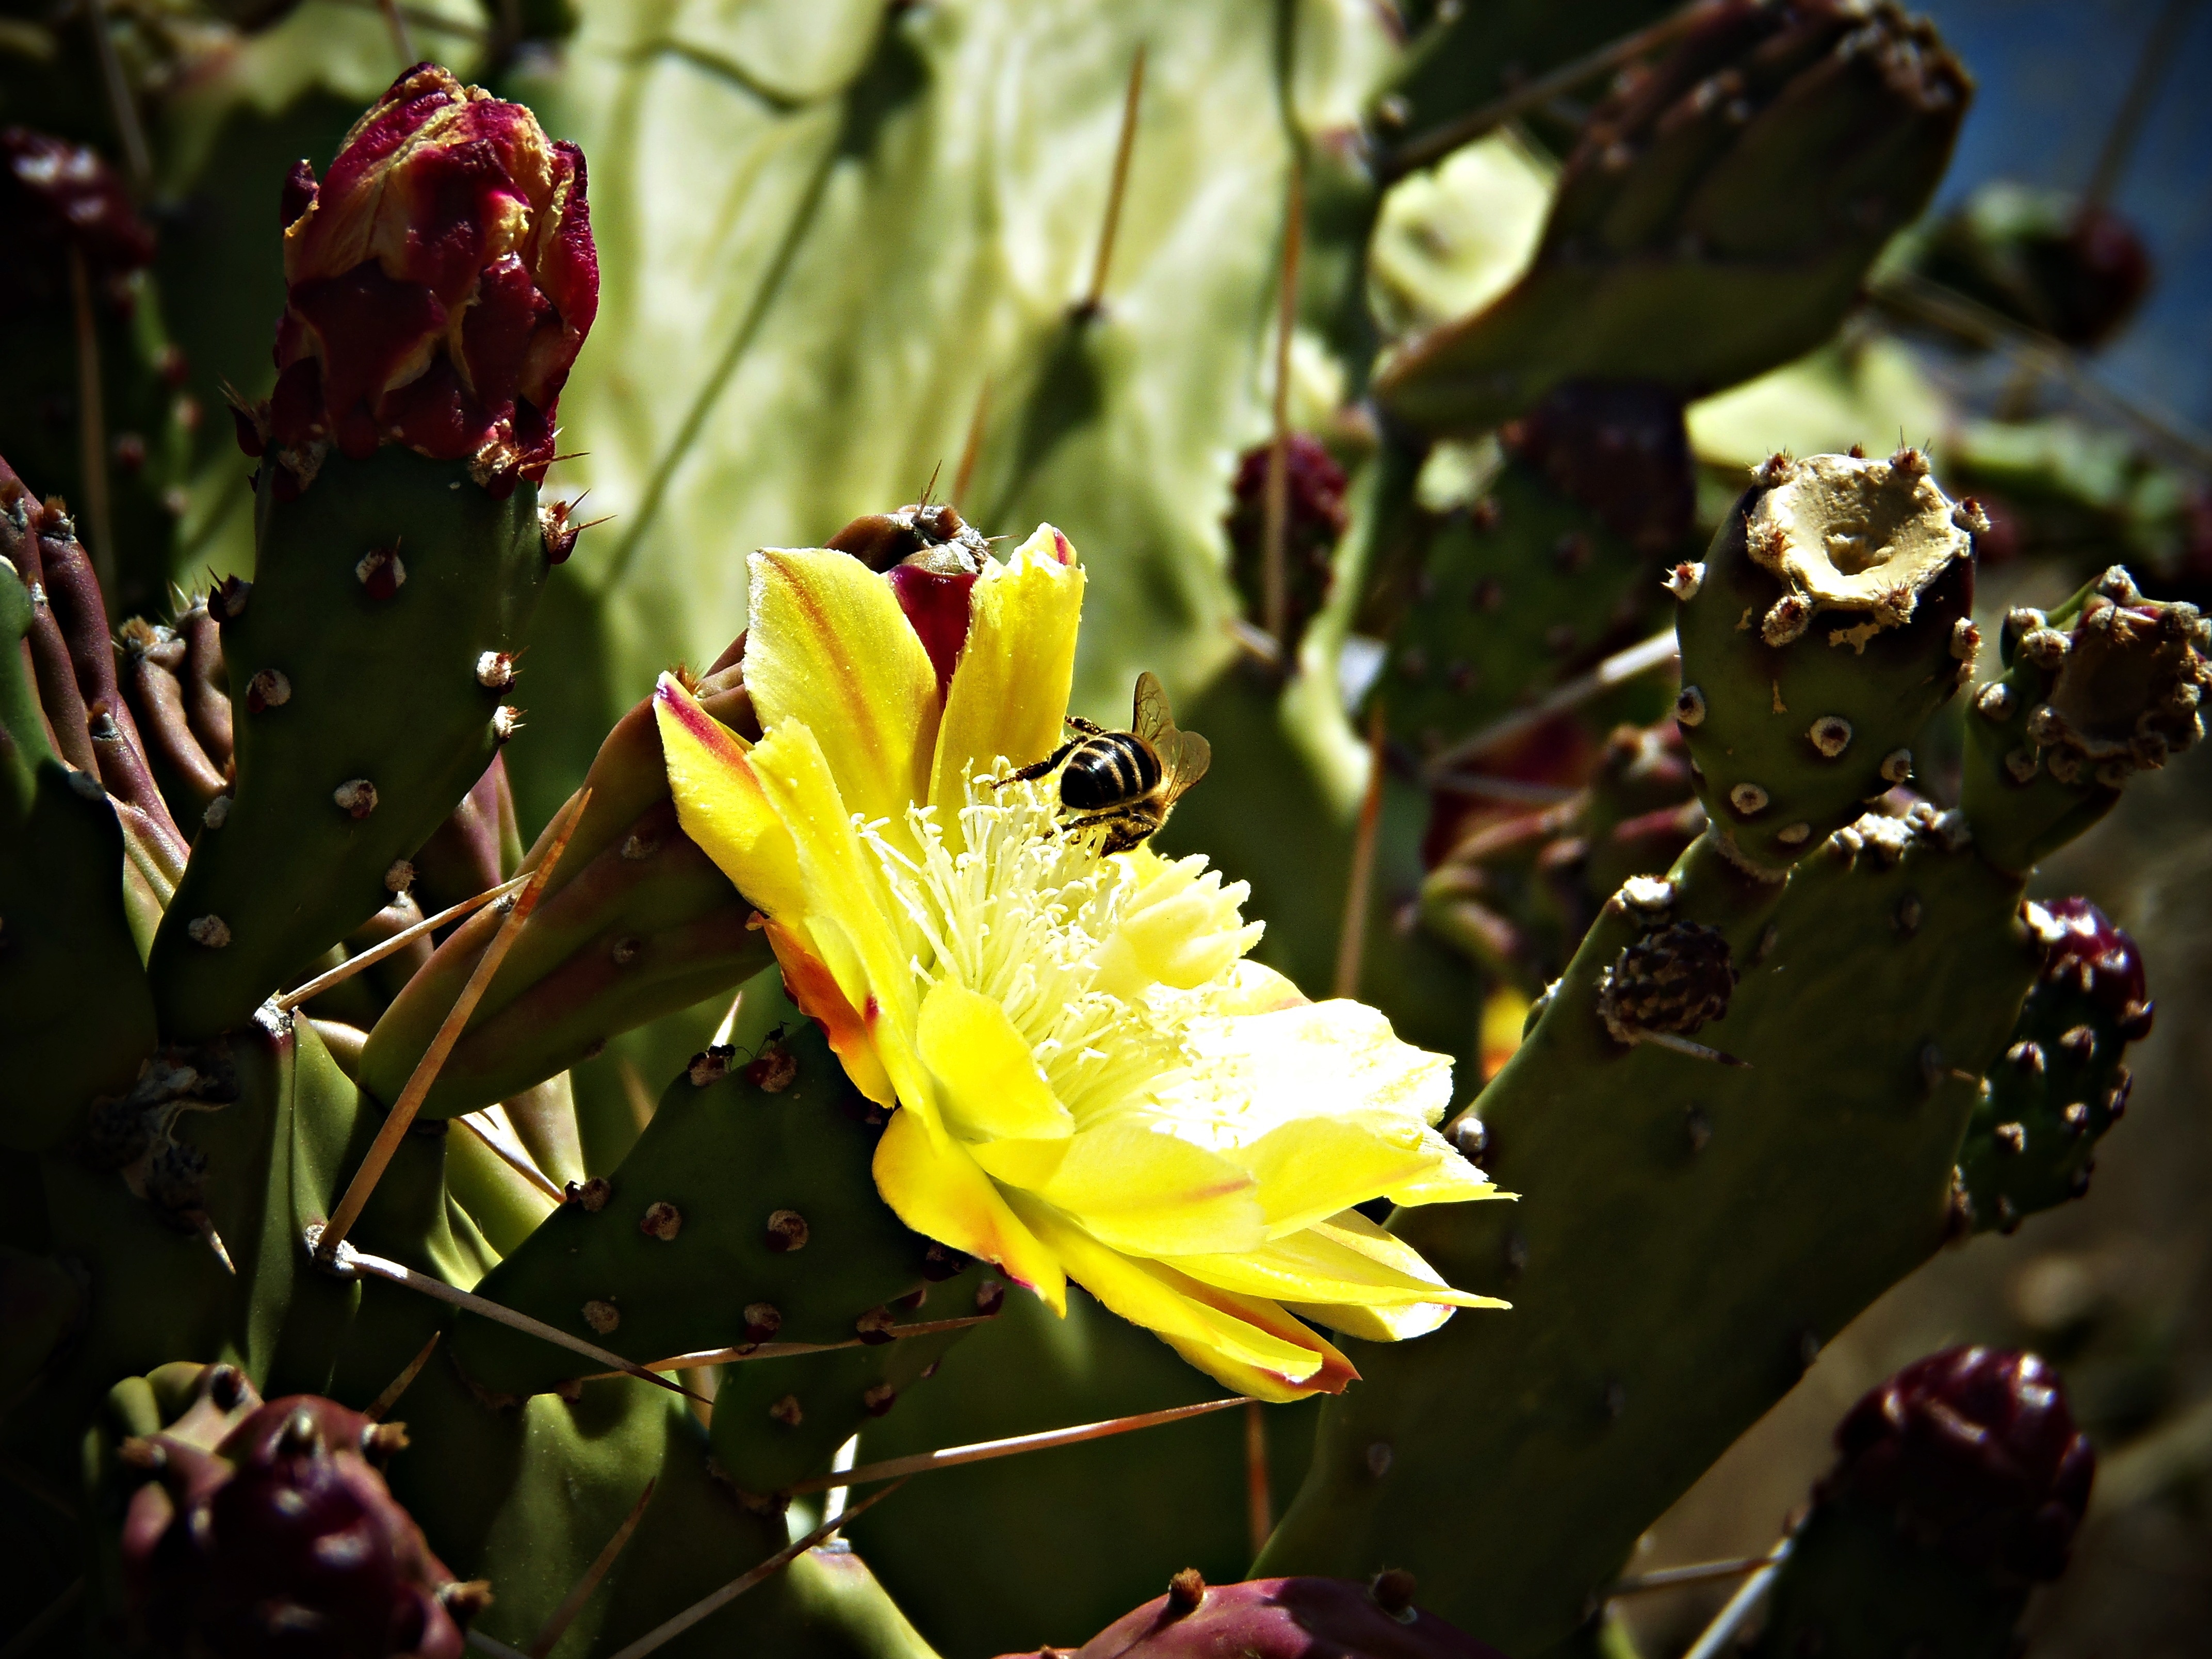
nature, blossom, cactus, plant, sweet, flower, petal, honey, wild, mediterranean, insect, macro, botany, freedom, yellow, flora, fig, wildflower, shrub, bee, pistils, flowering, symbiosis, macro photography, encounter, flowering plant, prickly pear, fig tree, prickly pear cactus, land plant, thorns spines and prickles, opuntia ficus